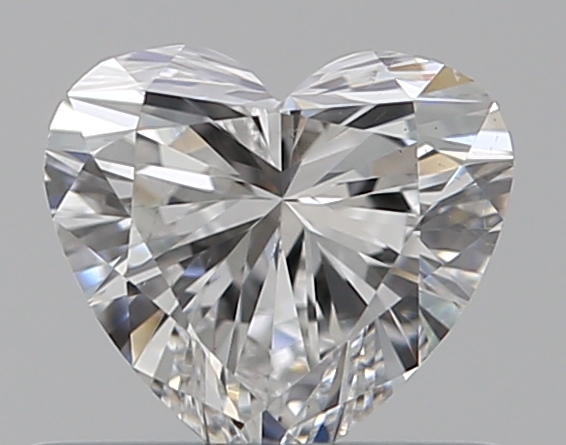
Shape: heart
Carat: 0.5
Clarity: VS2
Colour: E
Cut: EX
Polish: VG
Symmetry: VG
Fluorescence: F
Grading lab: GIA
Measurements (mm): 4.98 x 5.43 x 3.21